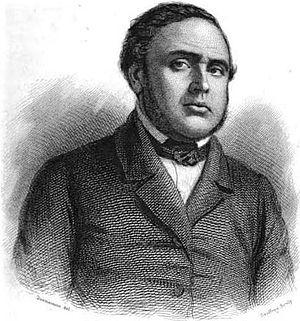
Ledru-Rollin.